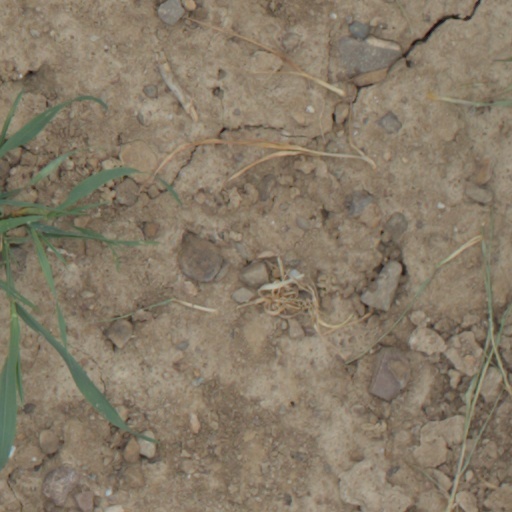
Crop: wheat